The Reef (2010 film)

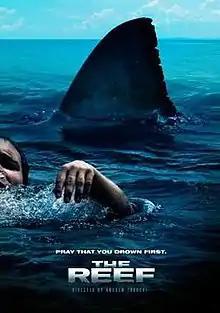
Theatrical release poster

The Reef is a 2010 Australian survival horror film, written, directed and produced by Andrew Traucki in his second feature film (the first being "Black Water"). The film is about a group of friends who capsize while sailing to Indonesia and are stalked by a great white shark as they try to swim to a nearby island.